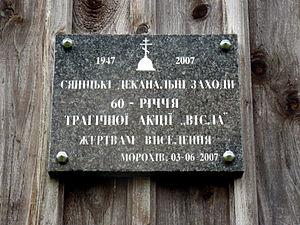
Plaque commémorative de la tragédie de l'Opération Vistule à Morochów (Basses-Carpates, Pologne)
L'Opération Vistule est le nom de code donné à la déportation en 1947 d'Ukrainiens, de Boykos et de Lemkos qui vivaient dans le Sud-Est de la Pologne. Elle fut exécutée par l'armée polonaise sous le régime de la république populaire de Pologne, alors sous mainmise de l'URSS. Plus de 56 000 personnes, appartenant surtout à l'ethnie ukrainienne, et qui résidaient dans ces territoires, furent, souvent de force, réinstallées dans les « Territoires recouvrés » au nord et à l'ouest du pays. L'opération prit son nom de la Vistule, le grand fleuve de Pologne.